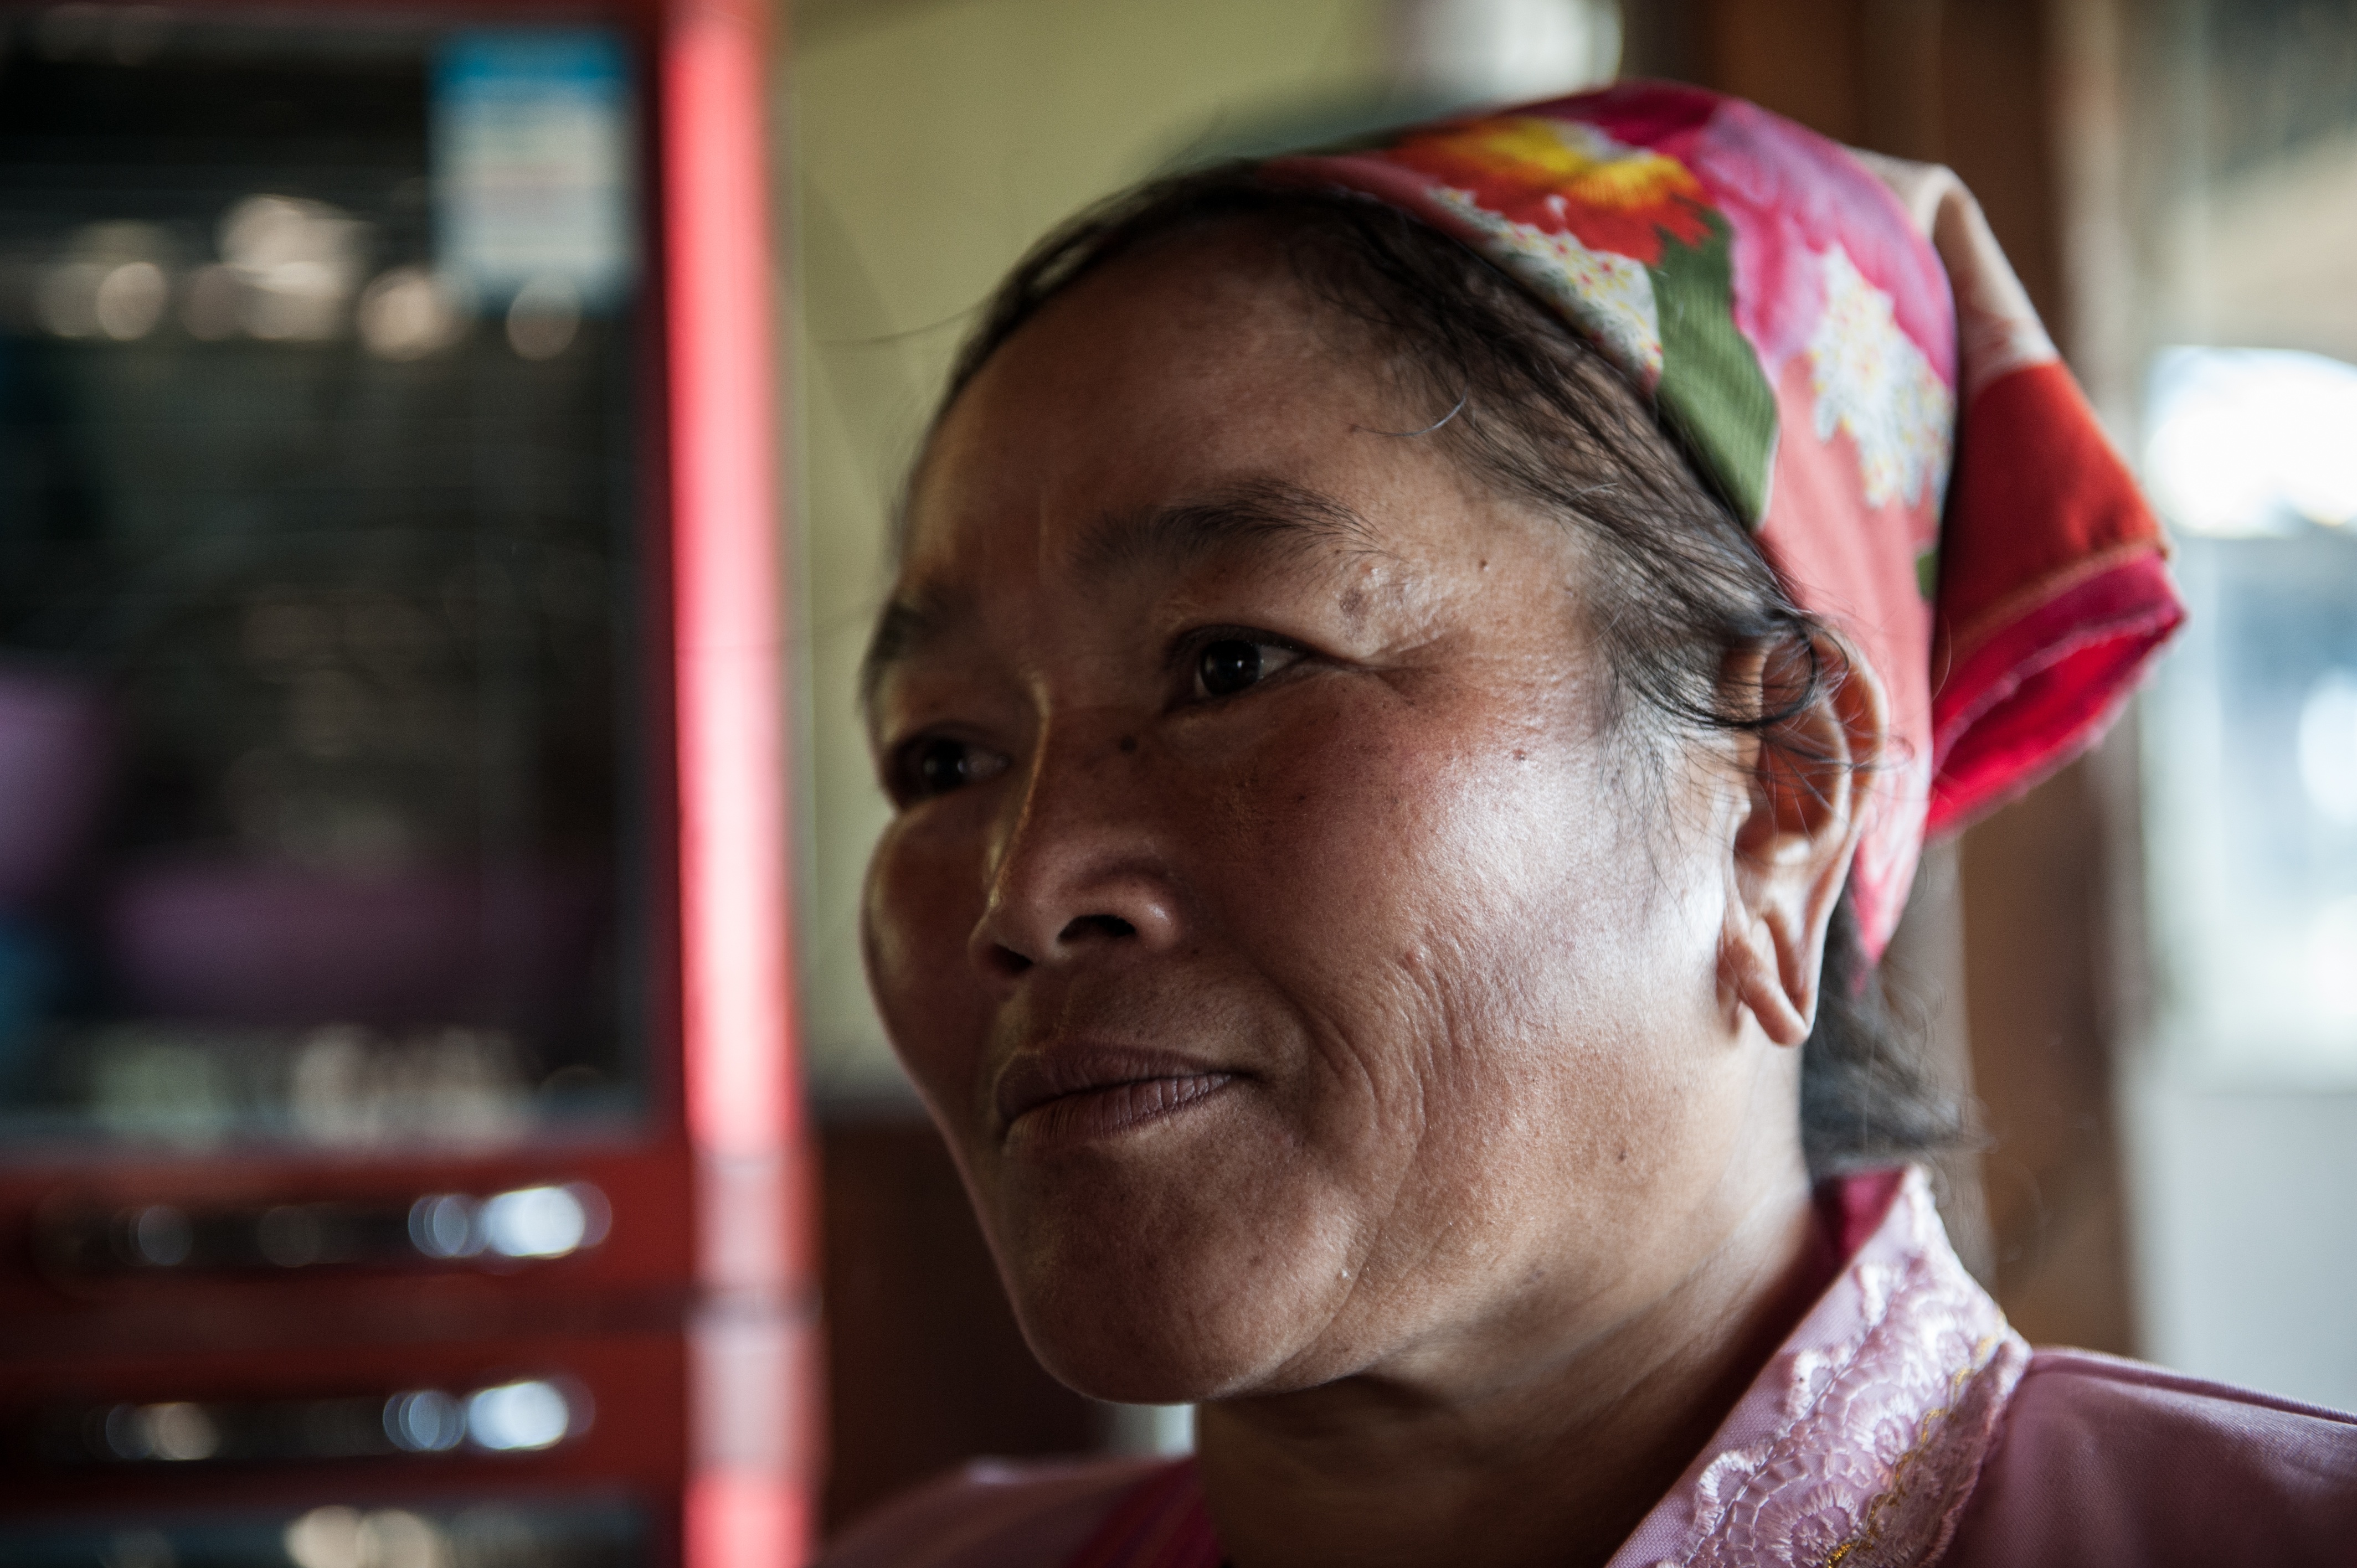
man, person, people, male, portrait, color, child, facial expression, smile, face, temple, head, skin